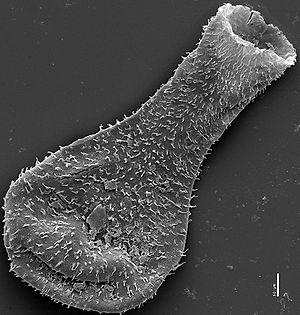
Les chitinozoaires forment un groupe aujourd'hui disparu de microfossiles marins à parois organique d'affinité biologique incertaine.